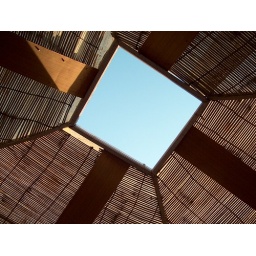
This is how the roof of my bathroom in neemrana looked like!